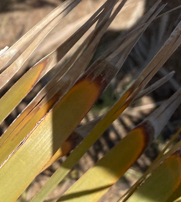
Label: Potassium Deficiency